Topography of Spain

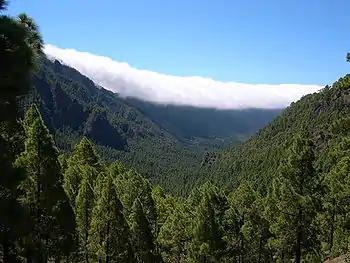
Caldera de Taburiente (La Palma Island).

La Palma is the most northwestern island of the archipelago and has an area of 708.33 km. It is 60 km northwest of La Gomera and has a triangular shape (approximately). The terrain of the island is quite mountainous, where volcanoes, mountain chains and valleys abound. The most outstanding relief element is the Caldera de Taburiente, a mountainous area whose peaks are arranged in the shape of a C, creating several valleys. As its name indicates, the Caldera de Taburiente is a volcanic caldera, abruptly emptied by a spill whose opening gave rise to the Barranco de las Angustias, which collects the largest amount of rainwater on the island. The highest peak is the Roque de los Muchachos with its 2426 meters of altitude. The coastline is very rugged and there are many cliffs and shallows due to the proximity of the mountains and valleys. Beaches are scarce and small in size.